Mia Gommers

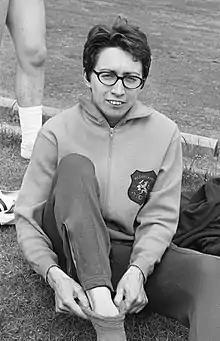
Mia Gommers in 1969

Maria ("Mia") Francisca Philomena Hoogakker-Gommers (born 26 September 1939) is a Dutch retired athlete, who competed mainly in the 800 metres and competed at the 1968 Summer Olympics.